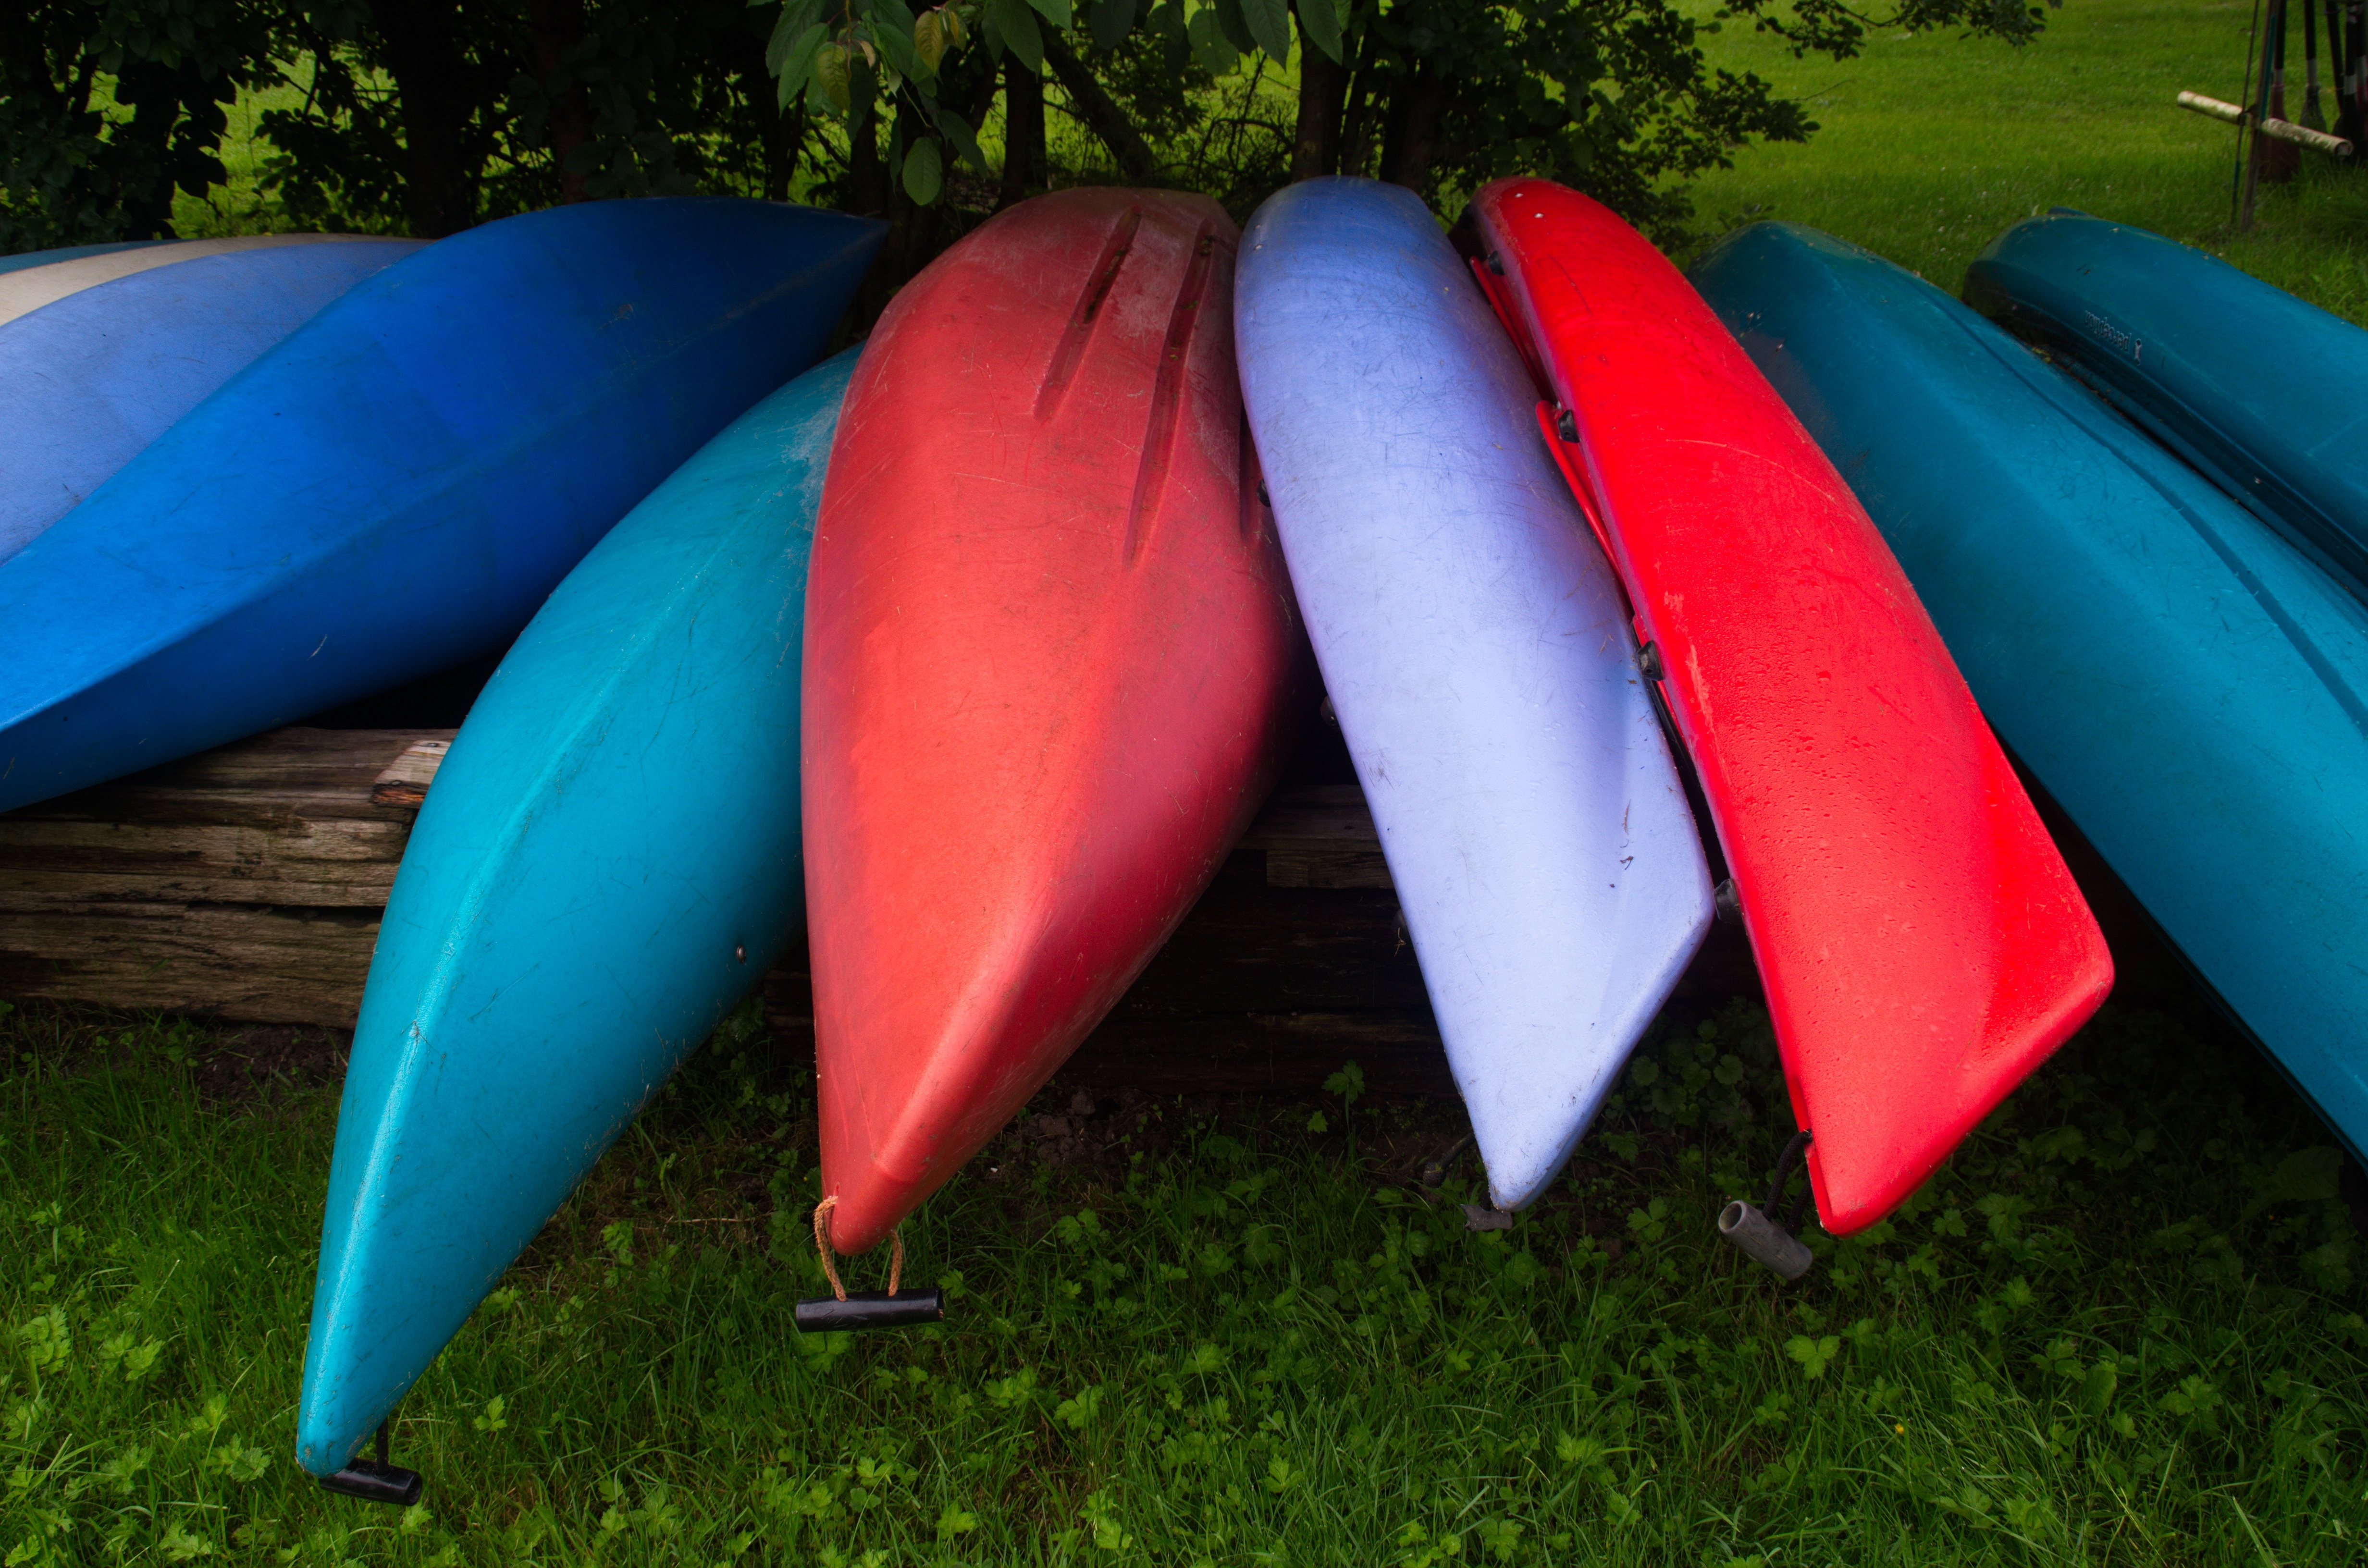
wing, wheel, green, vehicle, surfboard, blue, tent, inflatable, surfing equipment and supplies, playground slide